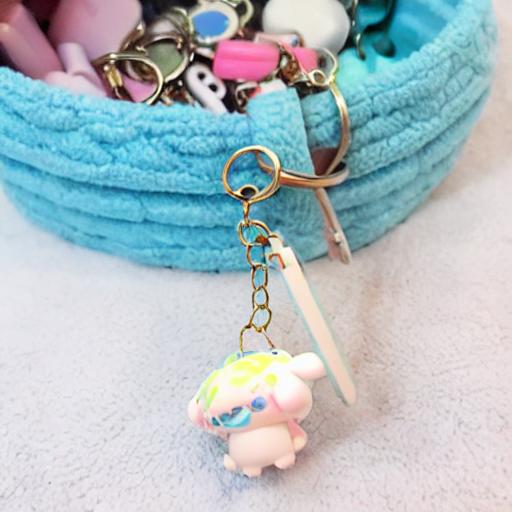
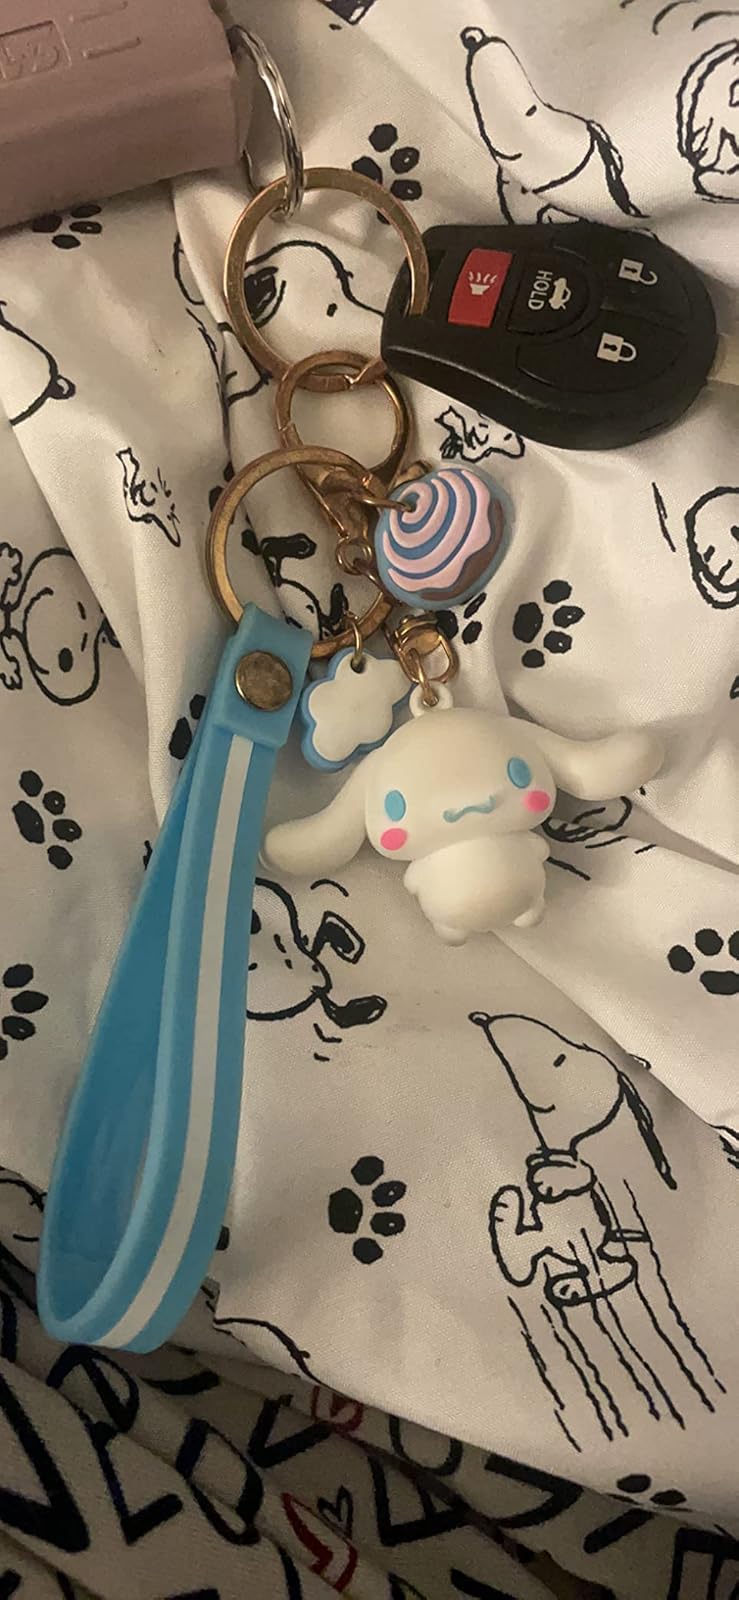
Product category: accessories_keychain
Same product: no